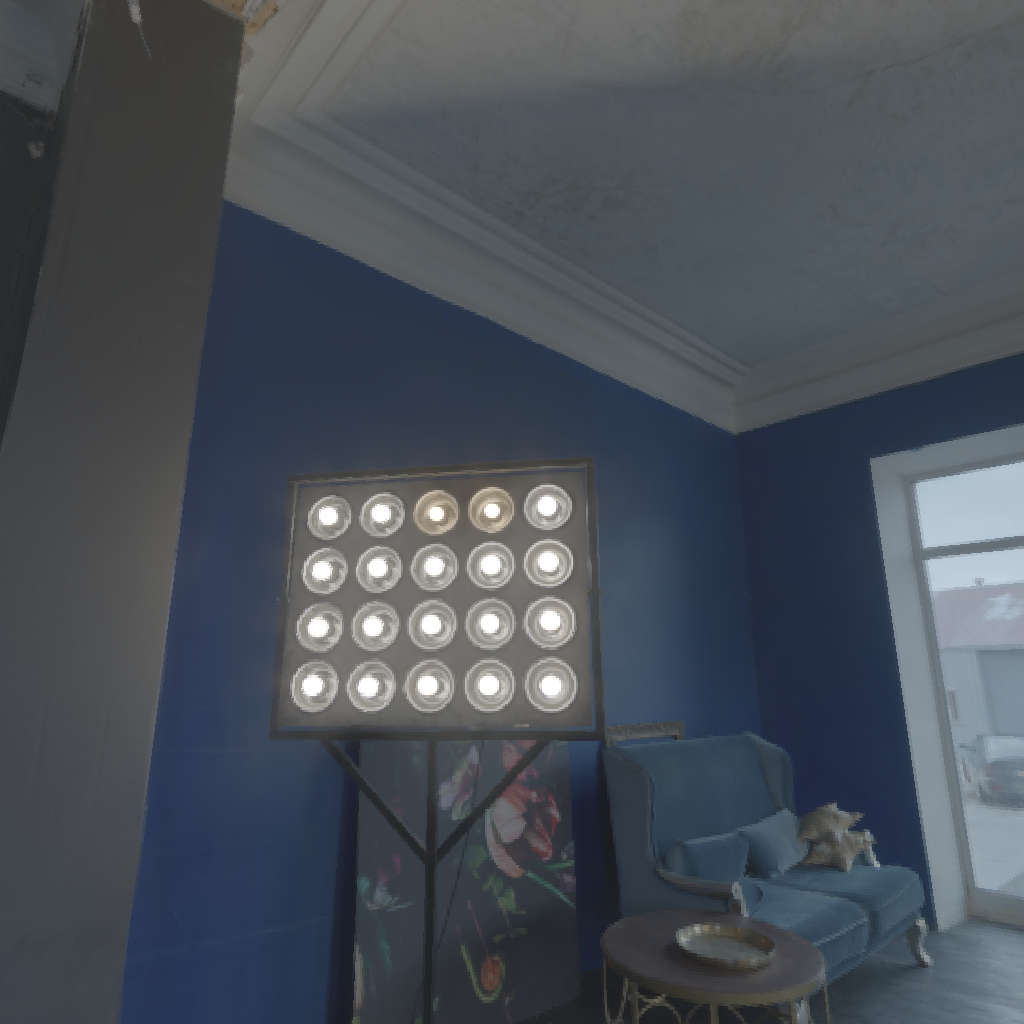
scene-linear HDR photo, Blue Photo Studio, indoor, with visible sun, couch, wooden floor, lamp, window, seat, studio, artificial light, natural light, urban, medium contrast, midday, high dynamic range, physically based lighting